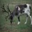
Label: deer